Jonathan Mann (musician)

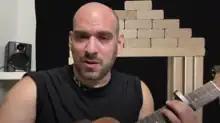
Mann in August 2020

Jonathan Mann (born April 9, 1982) is an American singer-songwriter, best known for creating a song and video every day since January 2009. His songs often allude to news and popular trends of the very day he uploads them to his YouTube channel. In November 2014, Mann set a world record for the most consecutive days writing a song.